Hansi Jochmann

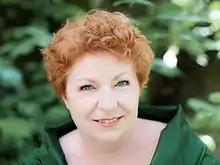
Hansi Jochmann in 2014

Hansi Jochmann (born 19 February 1953) is a German actress. She appeared in more than seventy films since 1960.